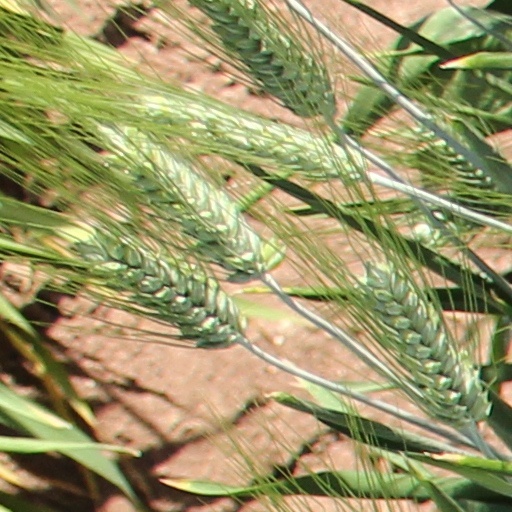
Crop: wheat